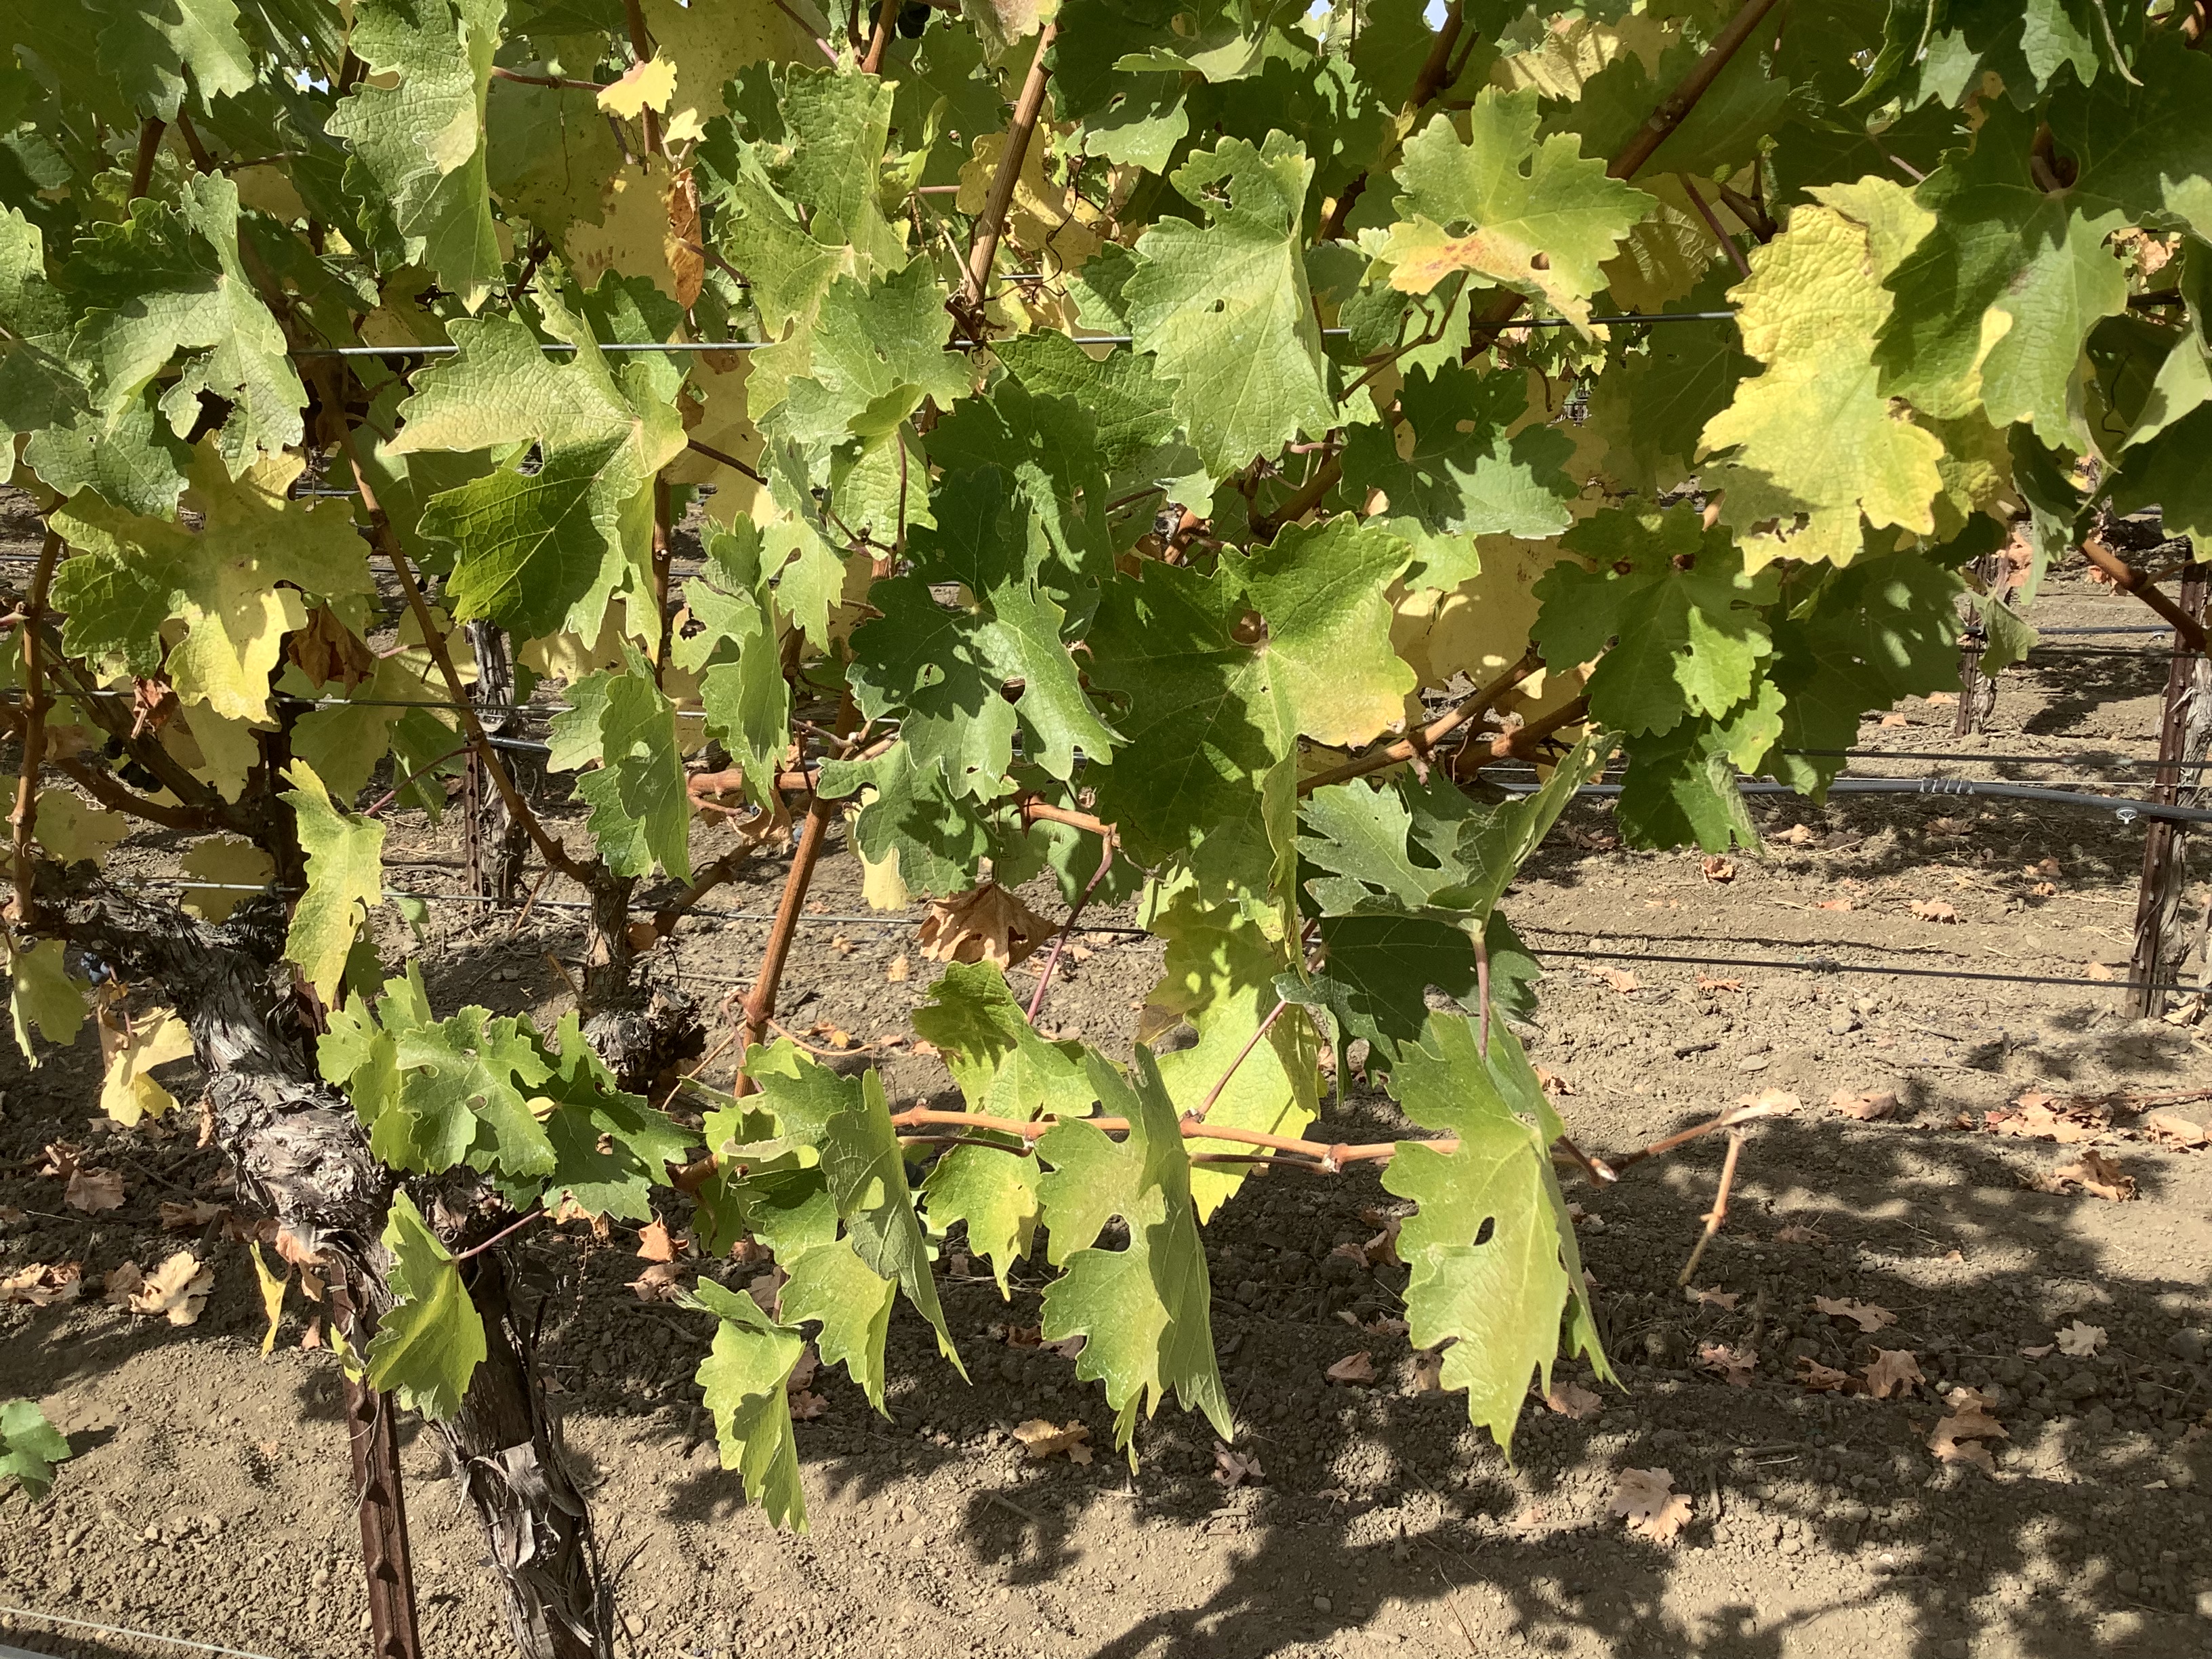
Label: No Virus